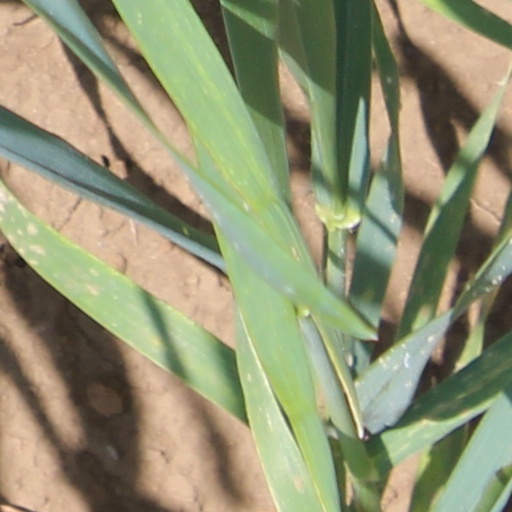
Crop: wheat